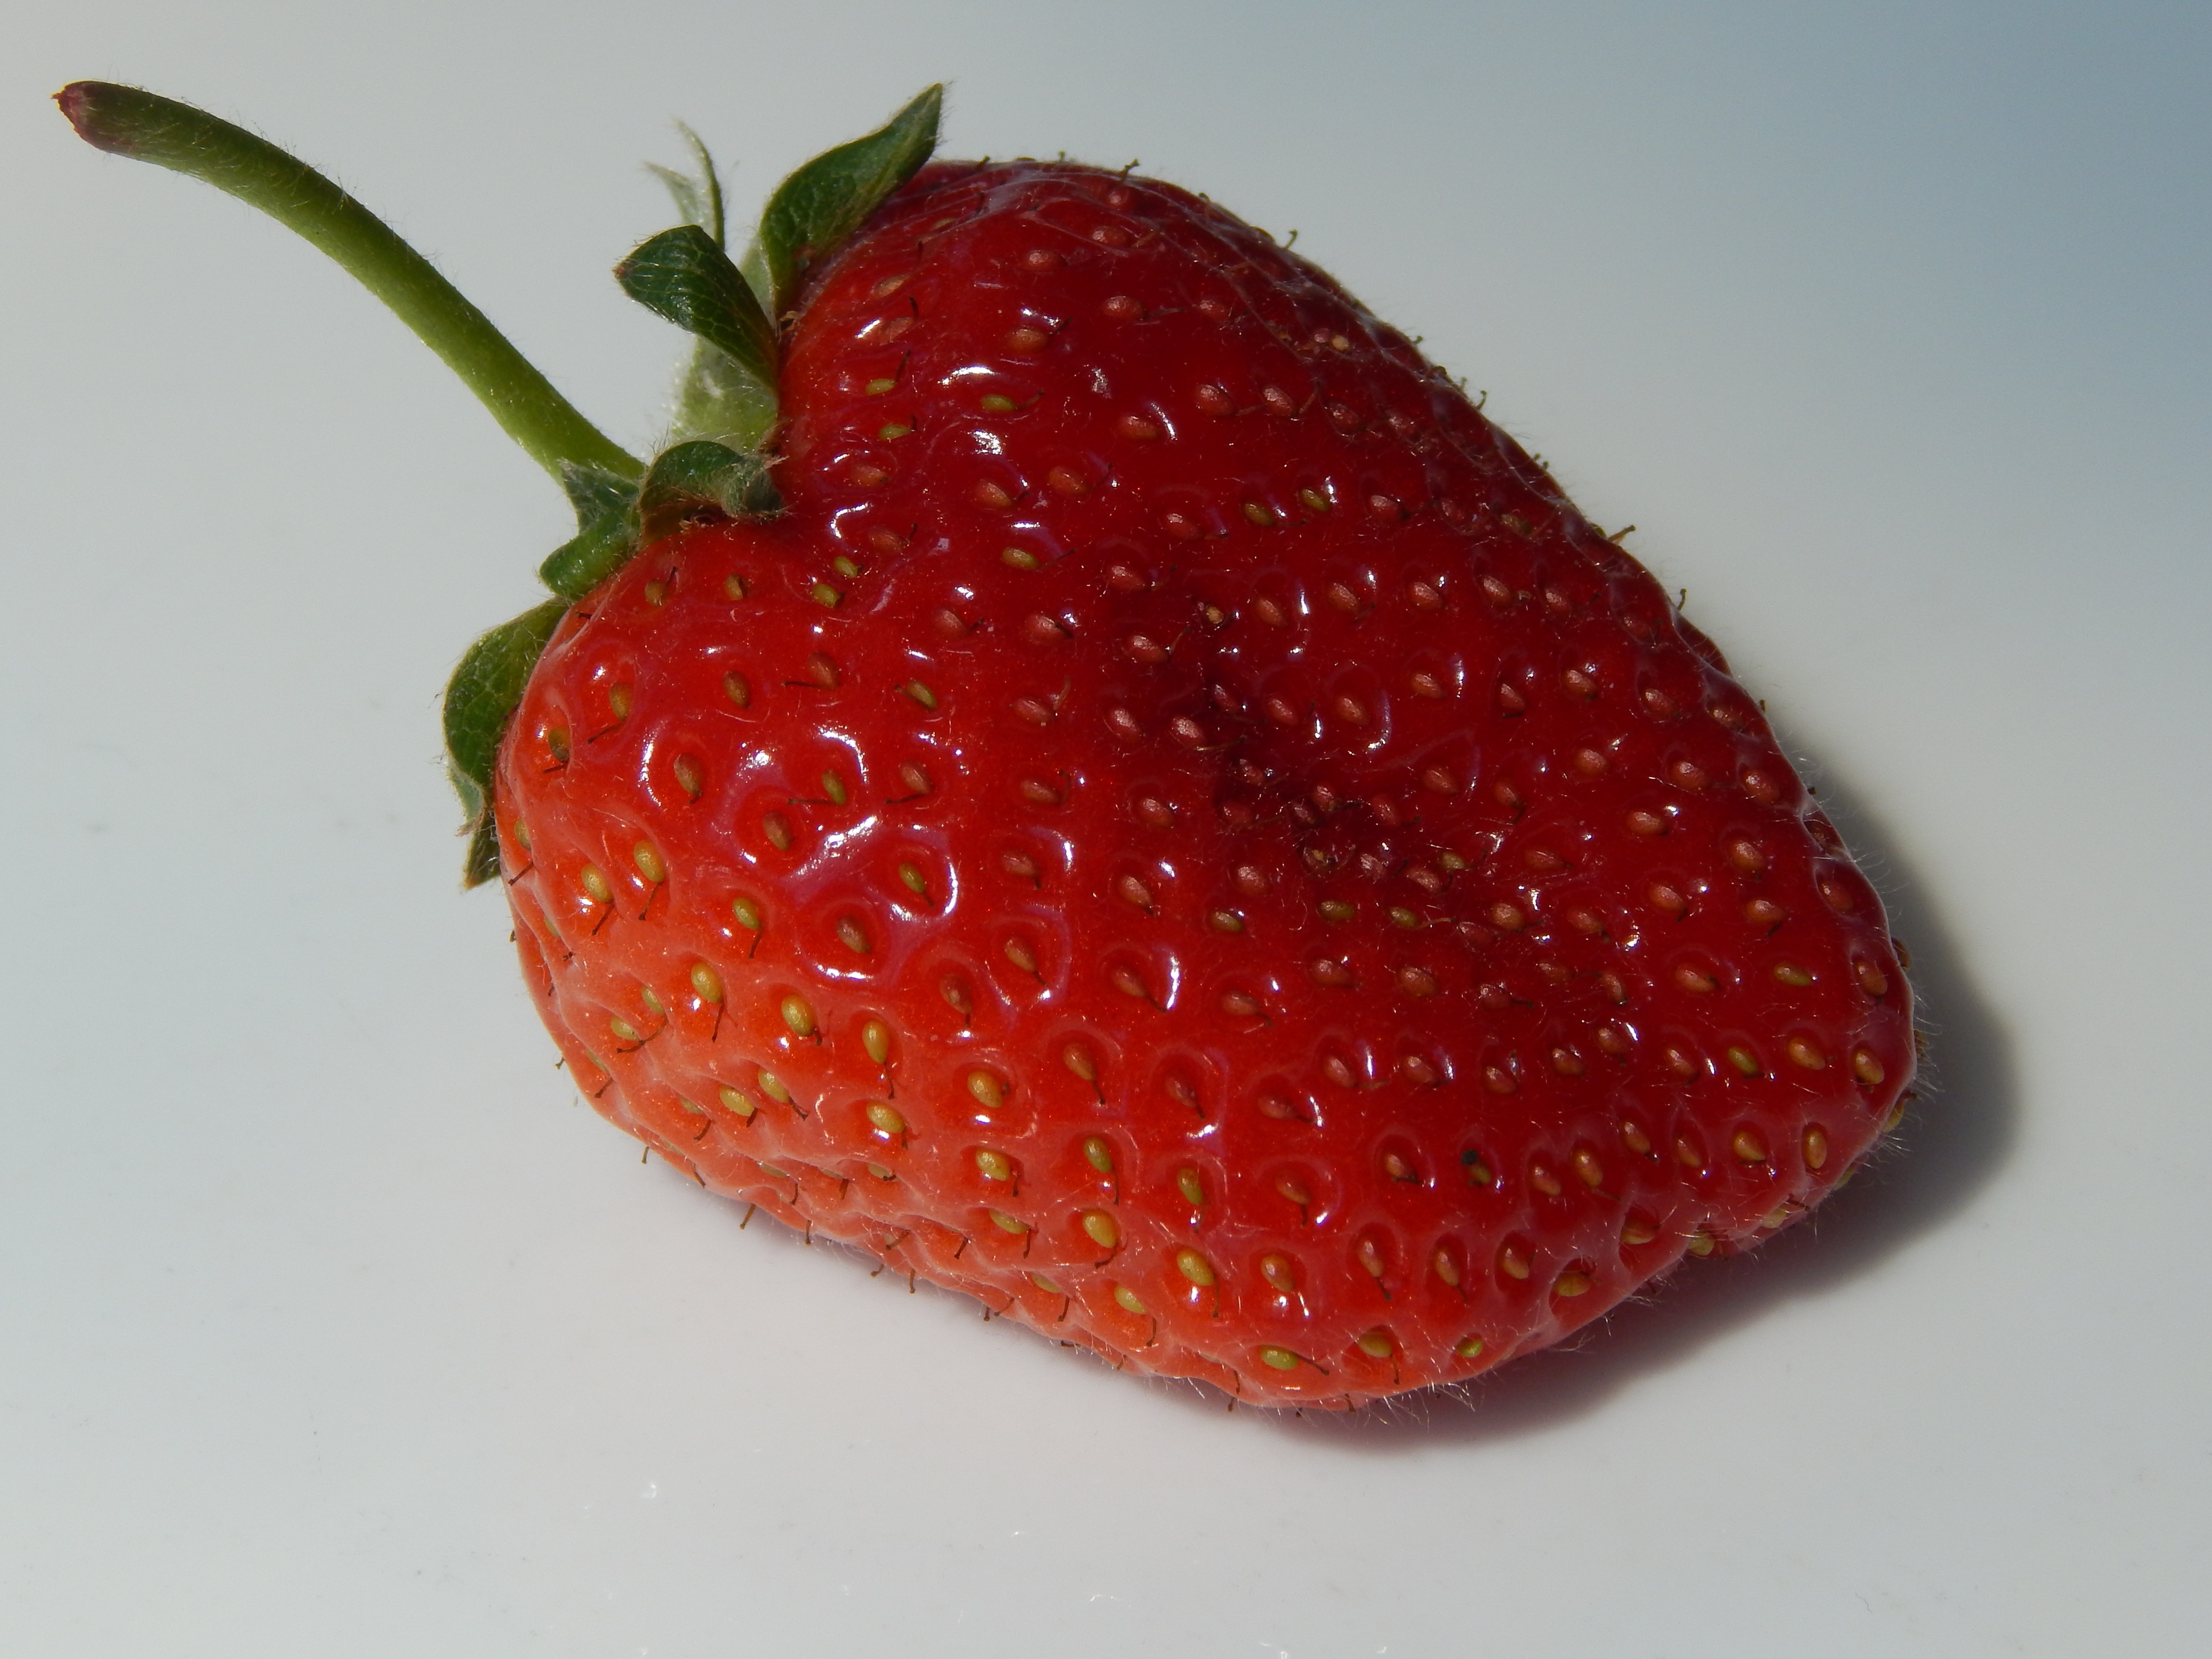
plant, fruit, berry, petal, food, red, produce, healthy, strawberry, strawberries